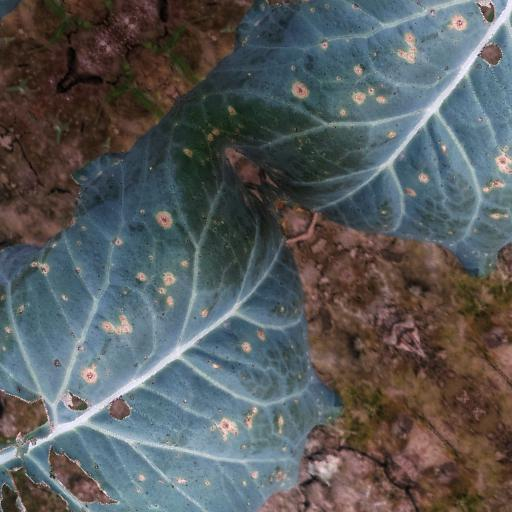
Label: Black Rot